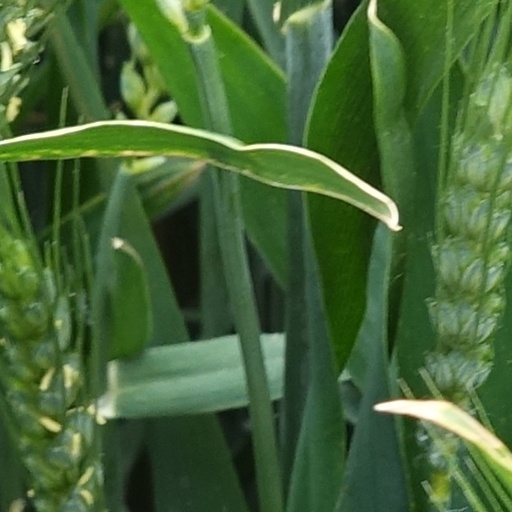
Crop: wheat